Saint-Germain-de-Vibrac

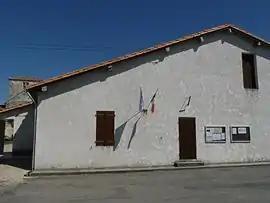
The town hall in Saint-Germain-de-Vibrac

Saint-Germain-de-Vibrac is a commune in the Charente-Maritime department in the Nouvelle-Aquitaine region in southwestern France.